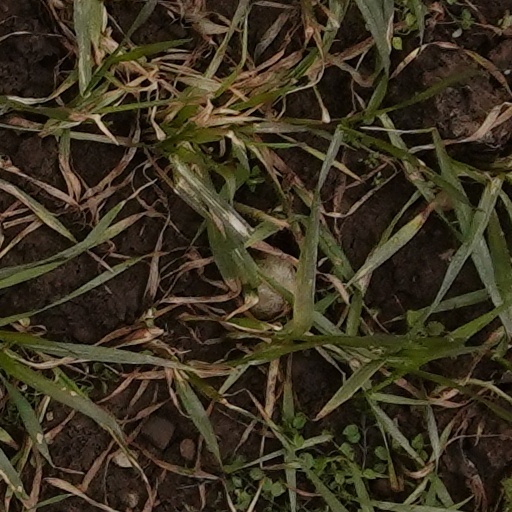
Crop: wheat